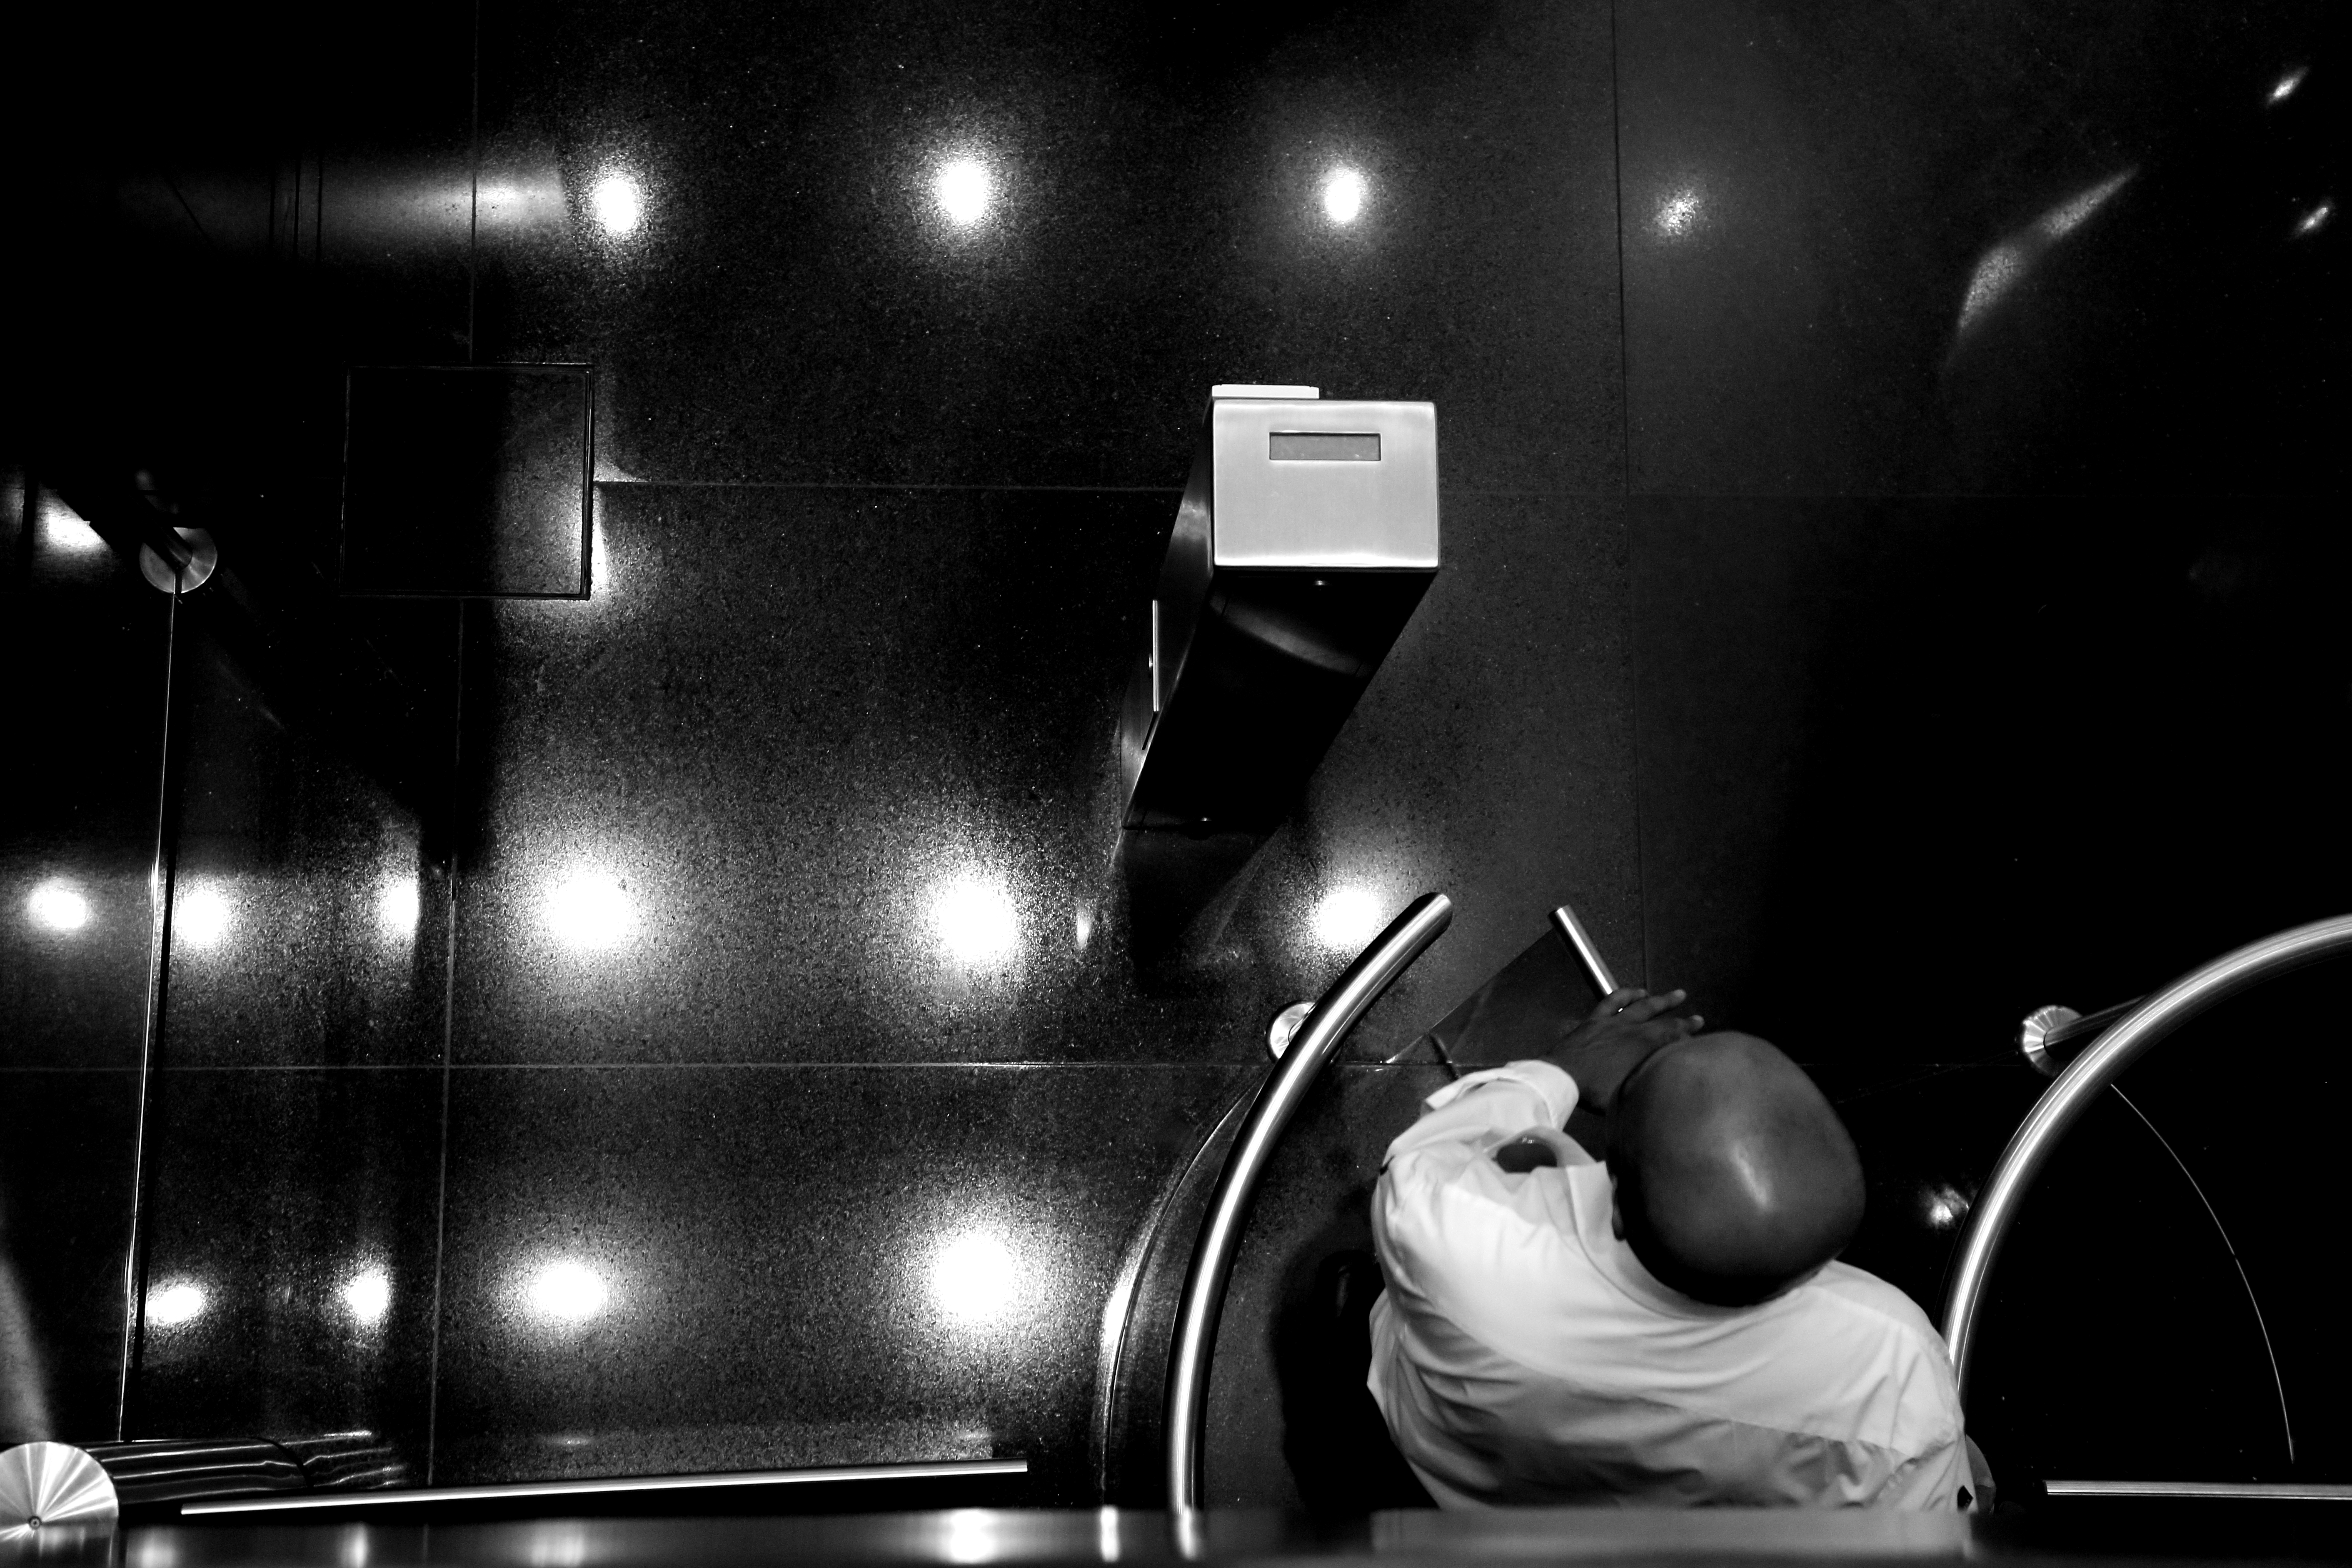
person, light, black and white, people, white, street, photography, town, city, urban, europe, darkness, black, monochrome, streetphotography, bw, blackandwhite, blackwhite, candid, stage, moments, stadt, europa, germany, deutschland, alemania, allemagne, strasse, sw, schwarzweiss, deutsch, schwarzweis, german, streetscene, shape, snap, moment, frankfurtmain, frankfurtammain, frankfurtam, frankfurtamain, francfort, germania, hesse, hassia, hessen, einfarbig, leute, strasenszene, strassenszene, mensch, menschen, persons, personen, strassenfotografie, stdtisch, strase, unposed, ungestellt, frankfurt, still life photography, monochrome photography, film noir, computer wallpaper